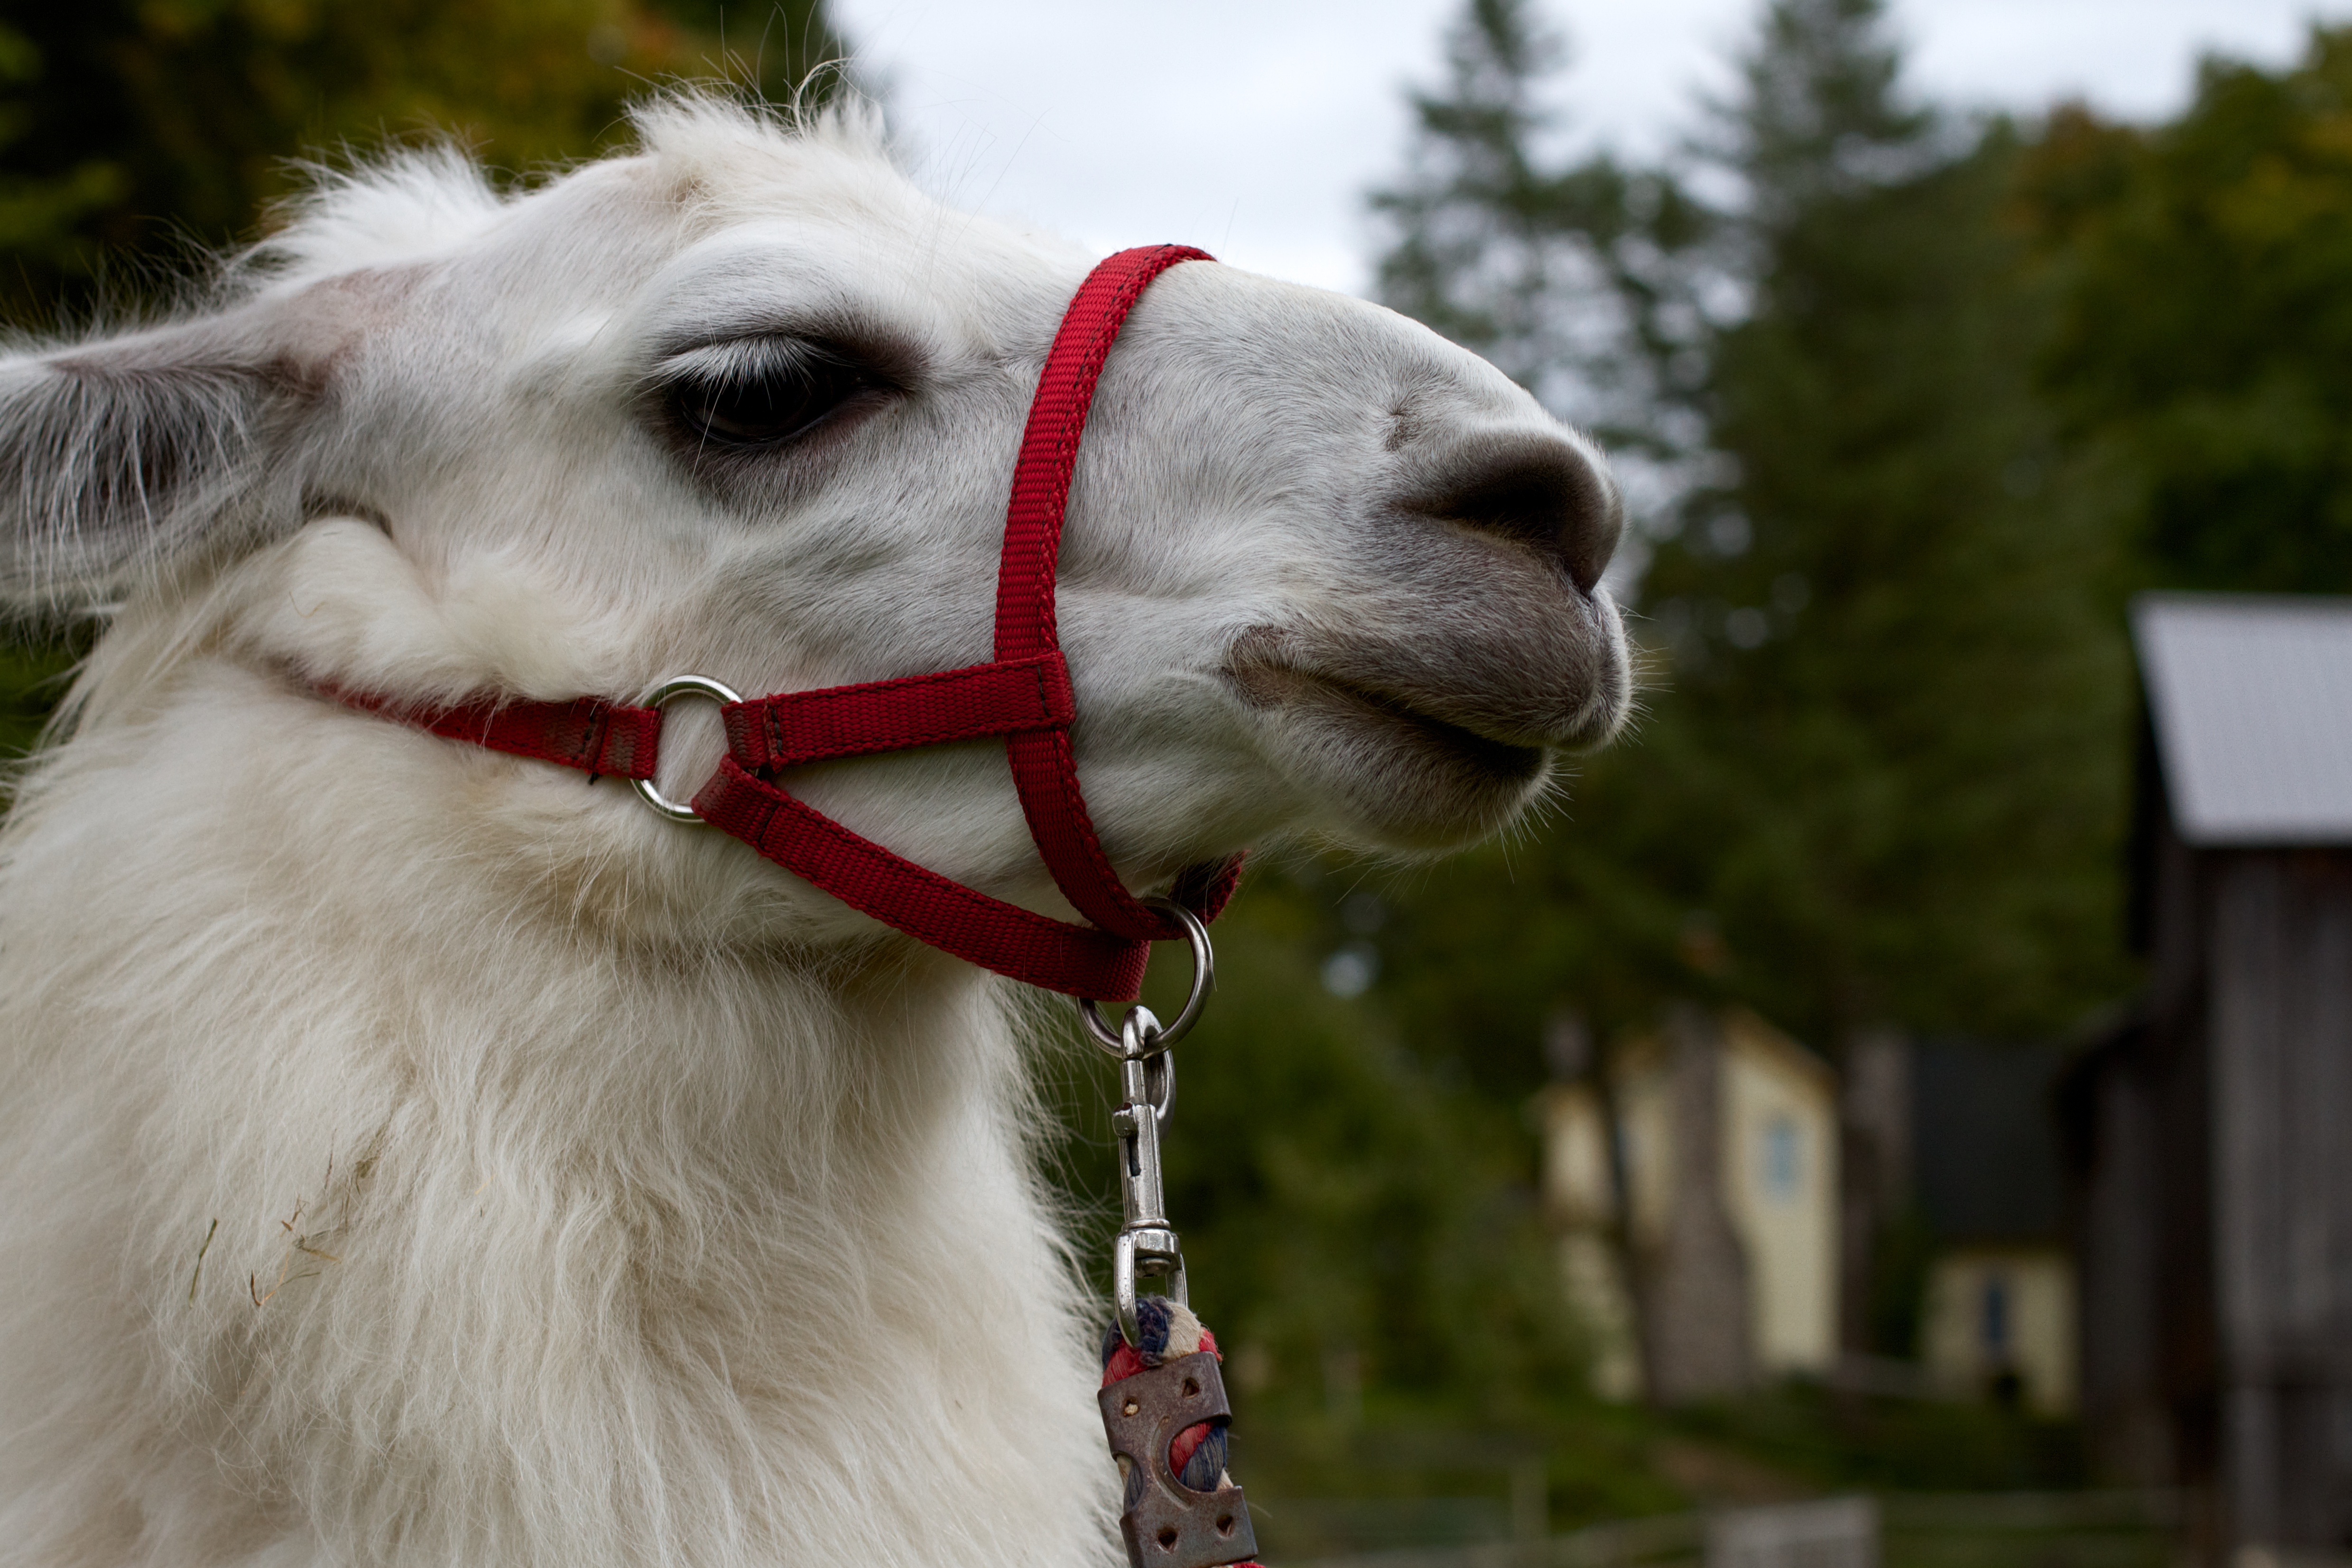
mammal, llama, vertebrate, camel like mammal